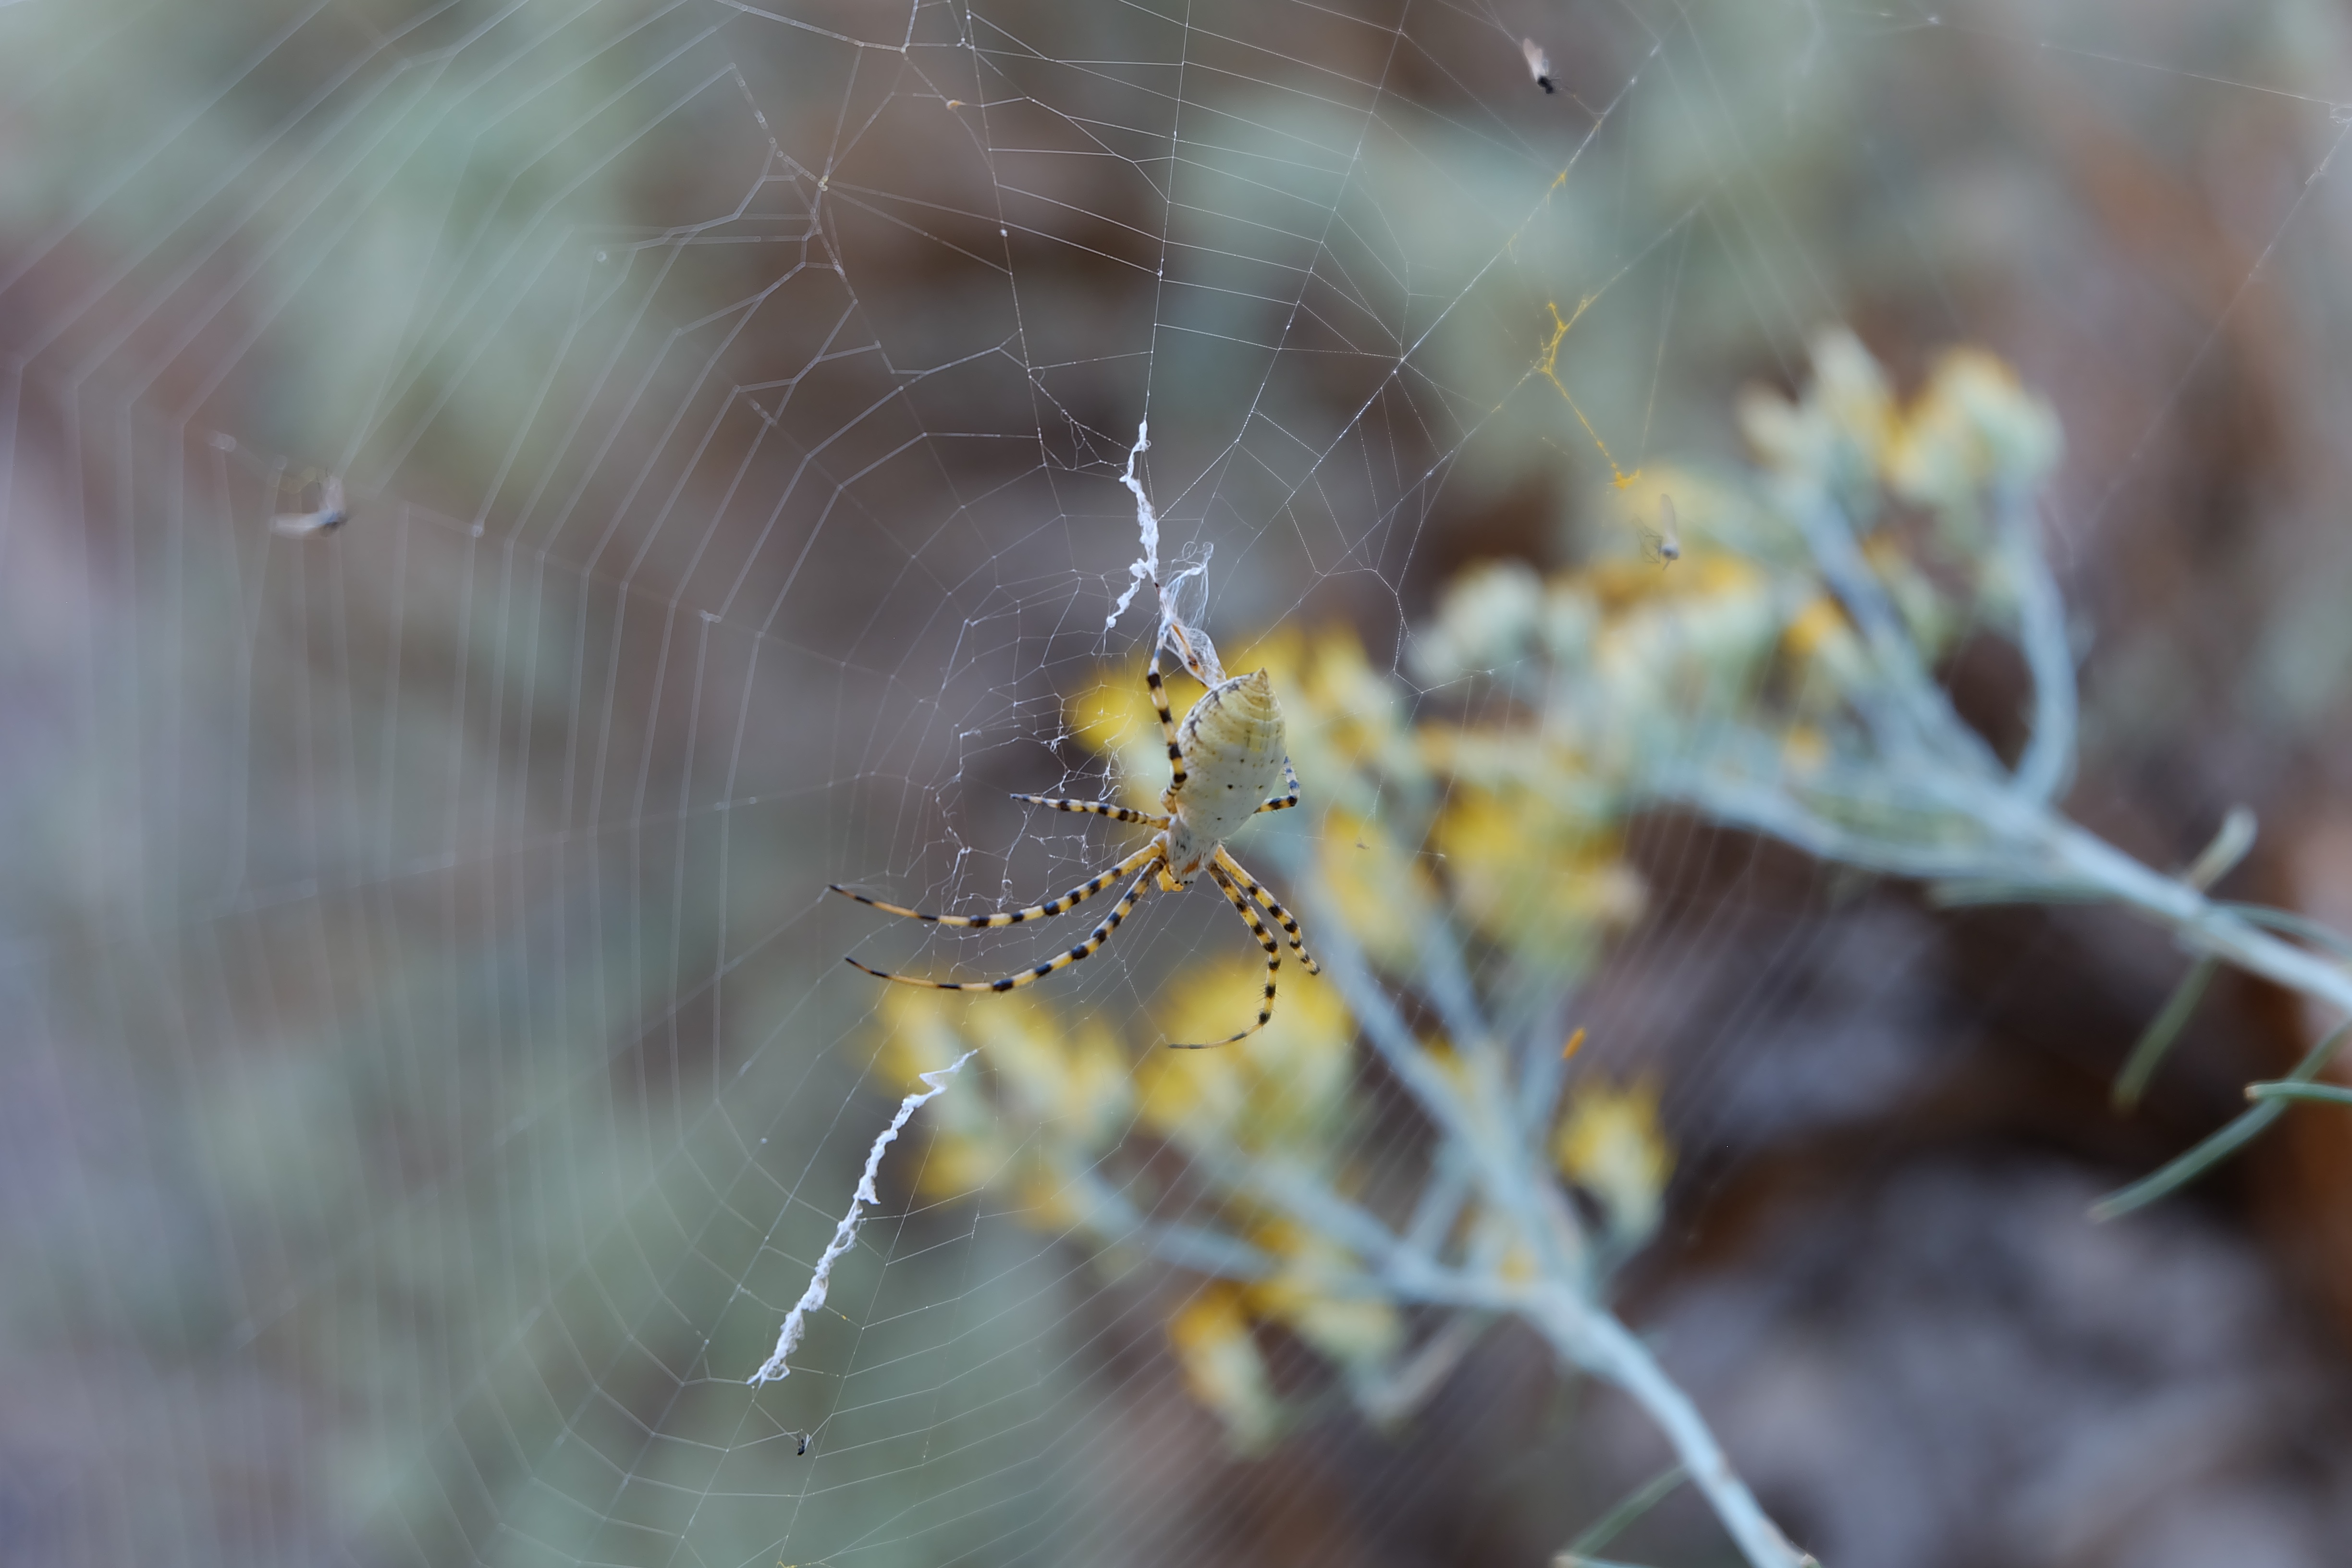
nature, grass, outdoor, branch, plant, photography, sunlight, leaf, flower, frost, wildlife, bush, web, insect, macro, natural, autumn, yellow, flora, season, fauna, material, invertebrate, spider web, close up, spider, macro photography